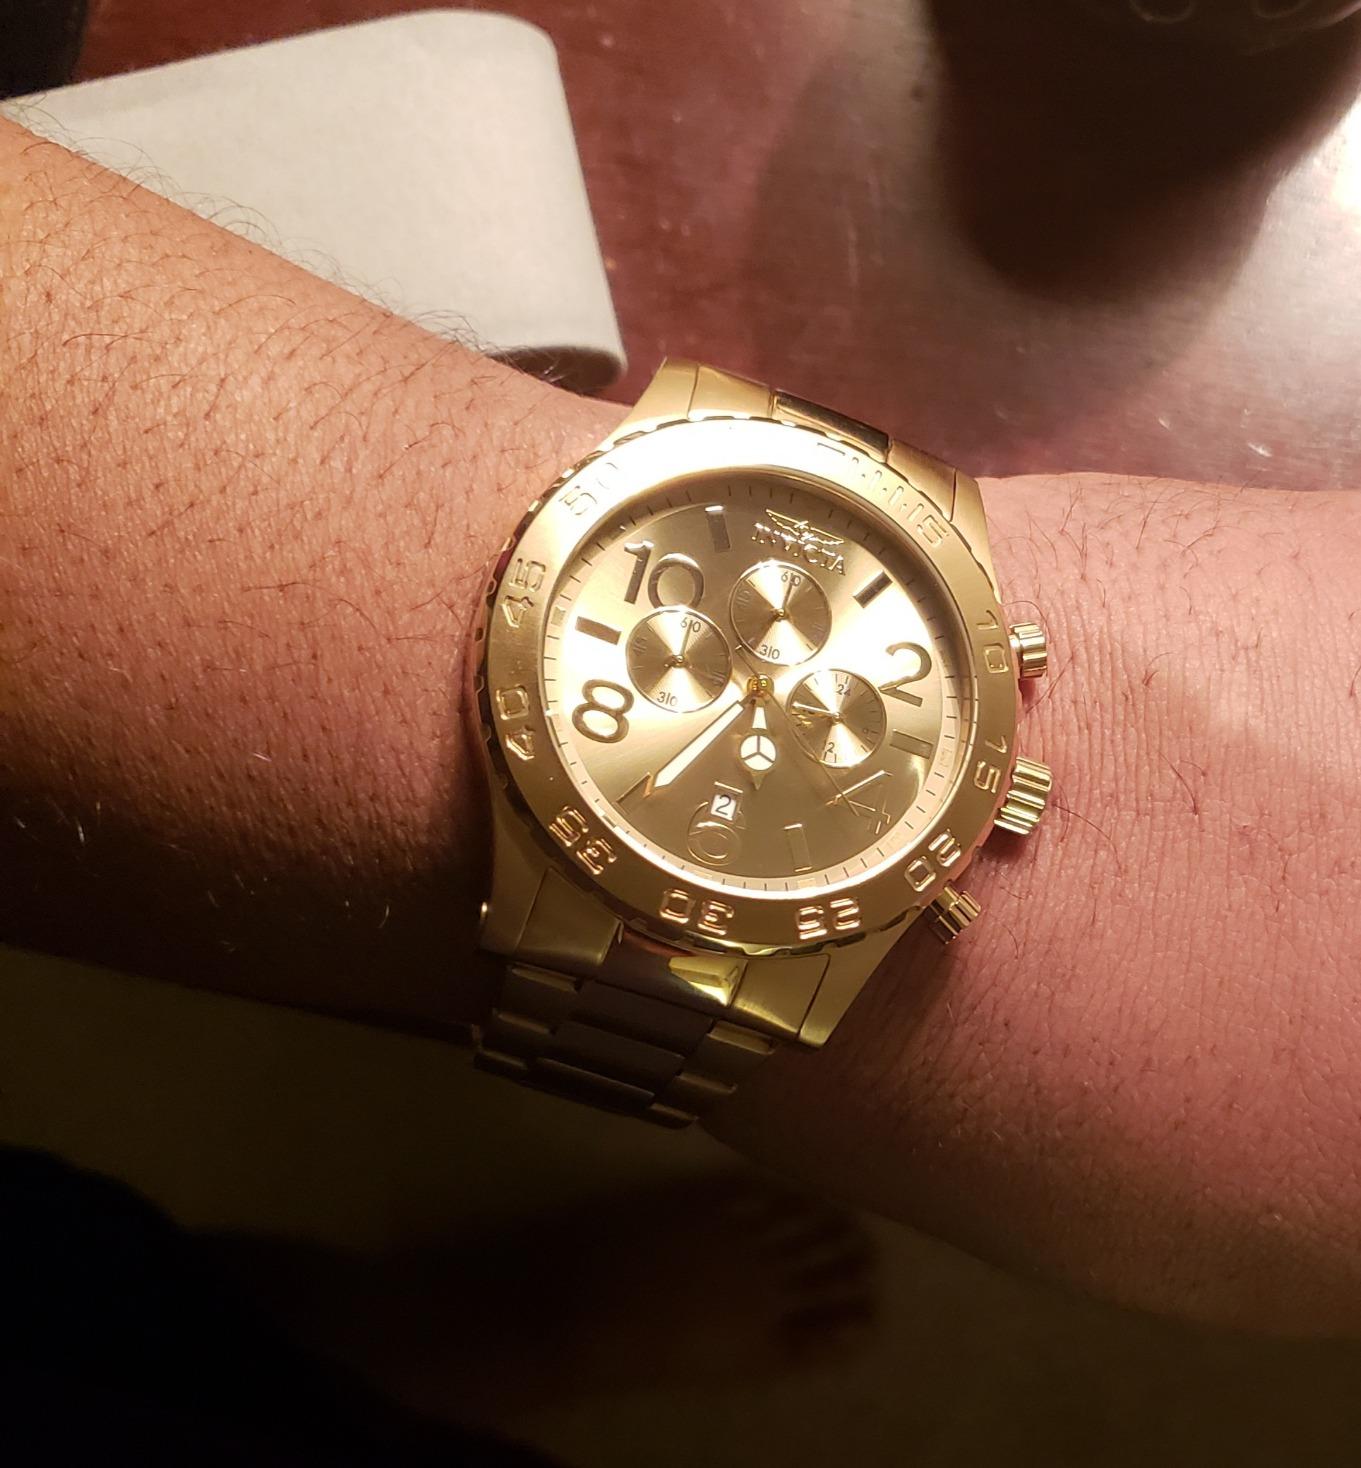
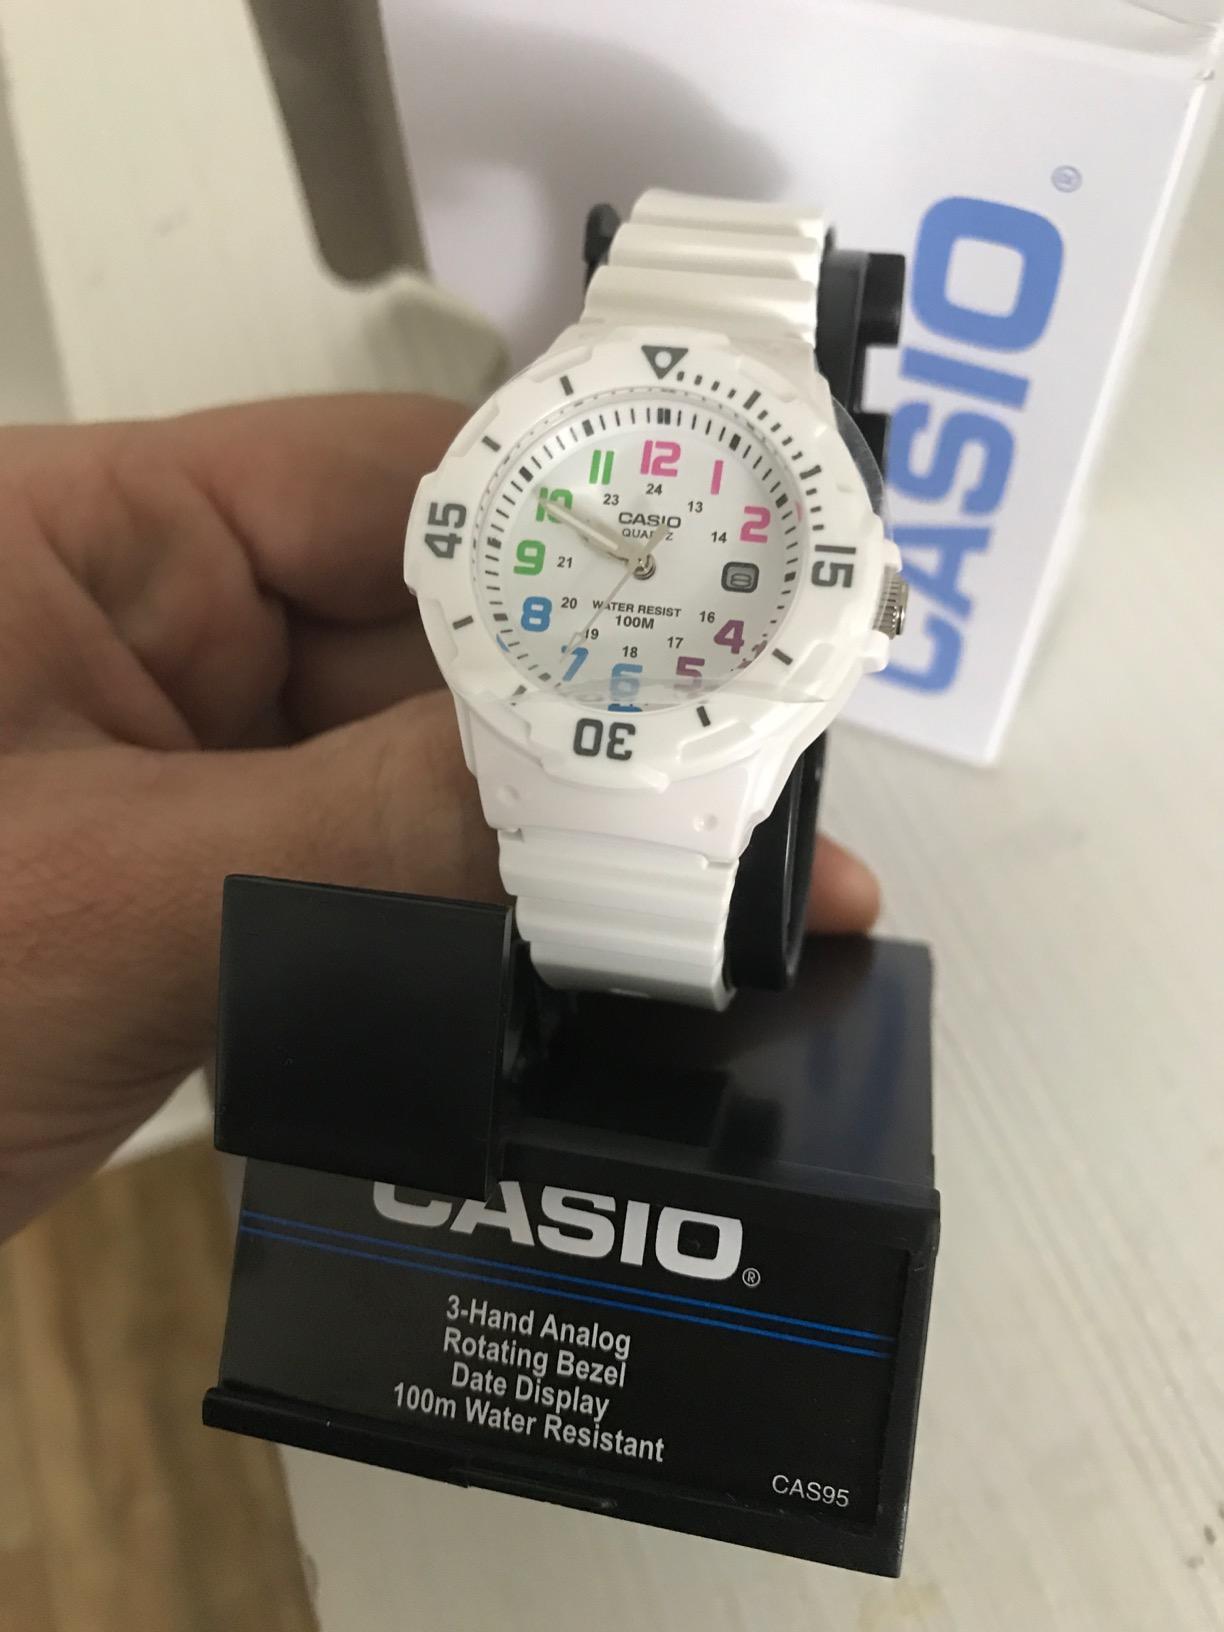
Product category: accessories_watch
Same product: no